Germany–Italy relations

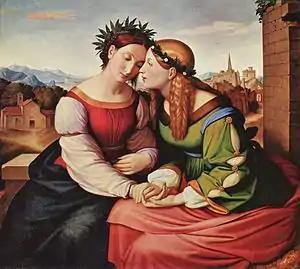
"Italia und Germania", painted by Johann Friedrich Overbeck before Italian and German Unification.

Relations were established after the Unification of Italy. The two countries historically enjoy a special relationship since they briefly fought together against the Austrian Empire and parts of their respective territories belonged to the Holy Roman Empire and the German Confederation. Italy and Germany were both part of the Triple Alliance but they became enemies during World War I. Both countries eventually became members of the Axis powers during World War II, formed an alliance during the Cold War (West Germany), were among the inner six and became two of the G6 nations after their economic miracle.